Mimi Tanasorn Chindasook

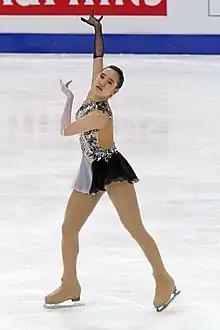
Chindasook in 2011

Mimi Tanasorn Chindasook (born February 7, 1995, in Bangkok, Thailand) is a Thai figure skater. She is a four-time Thai national champion and qualified to the free skate at two Four Continents Championships.